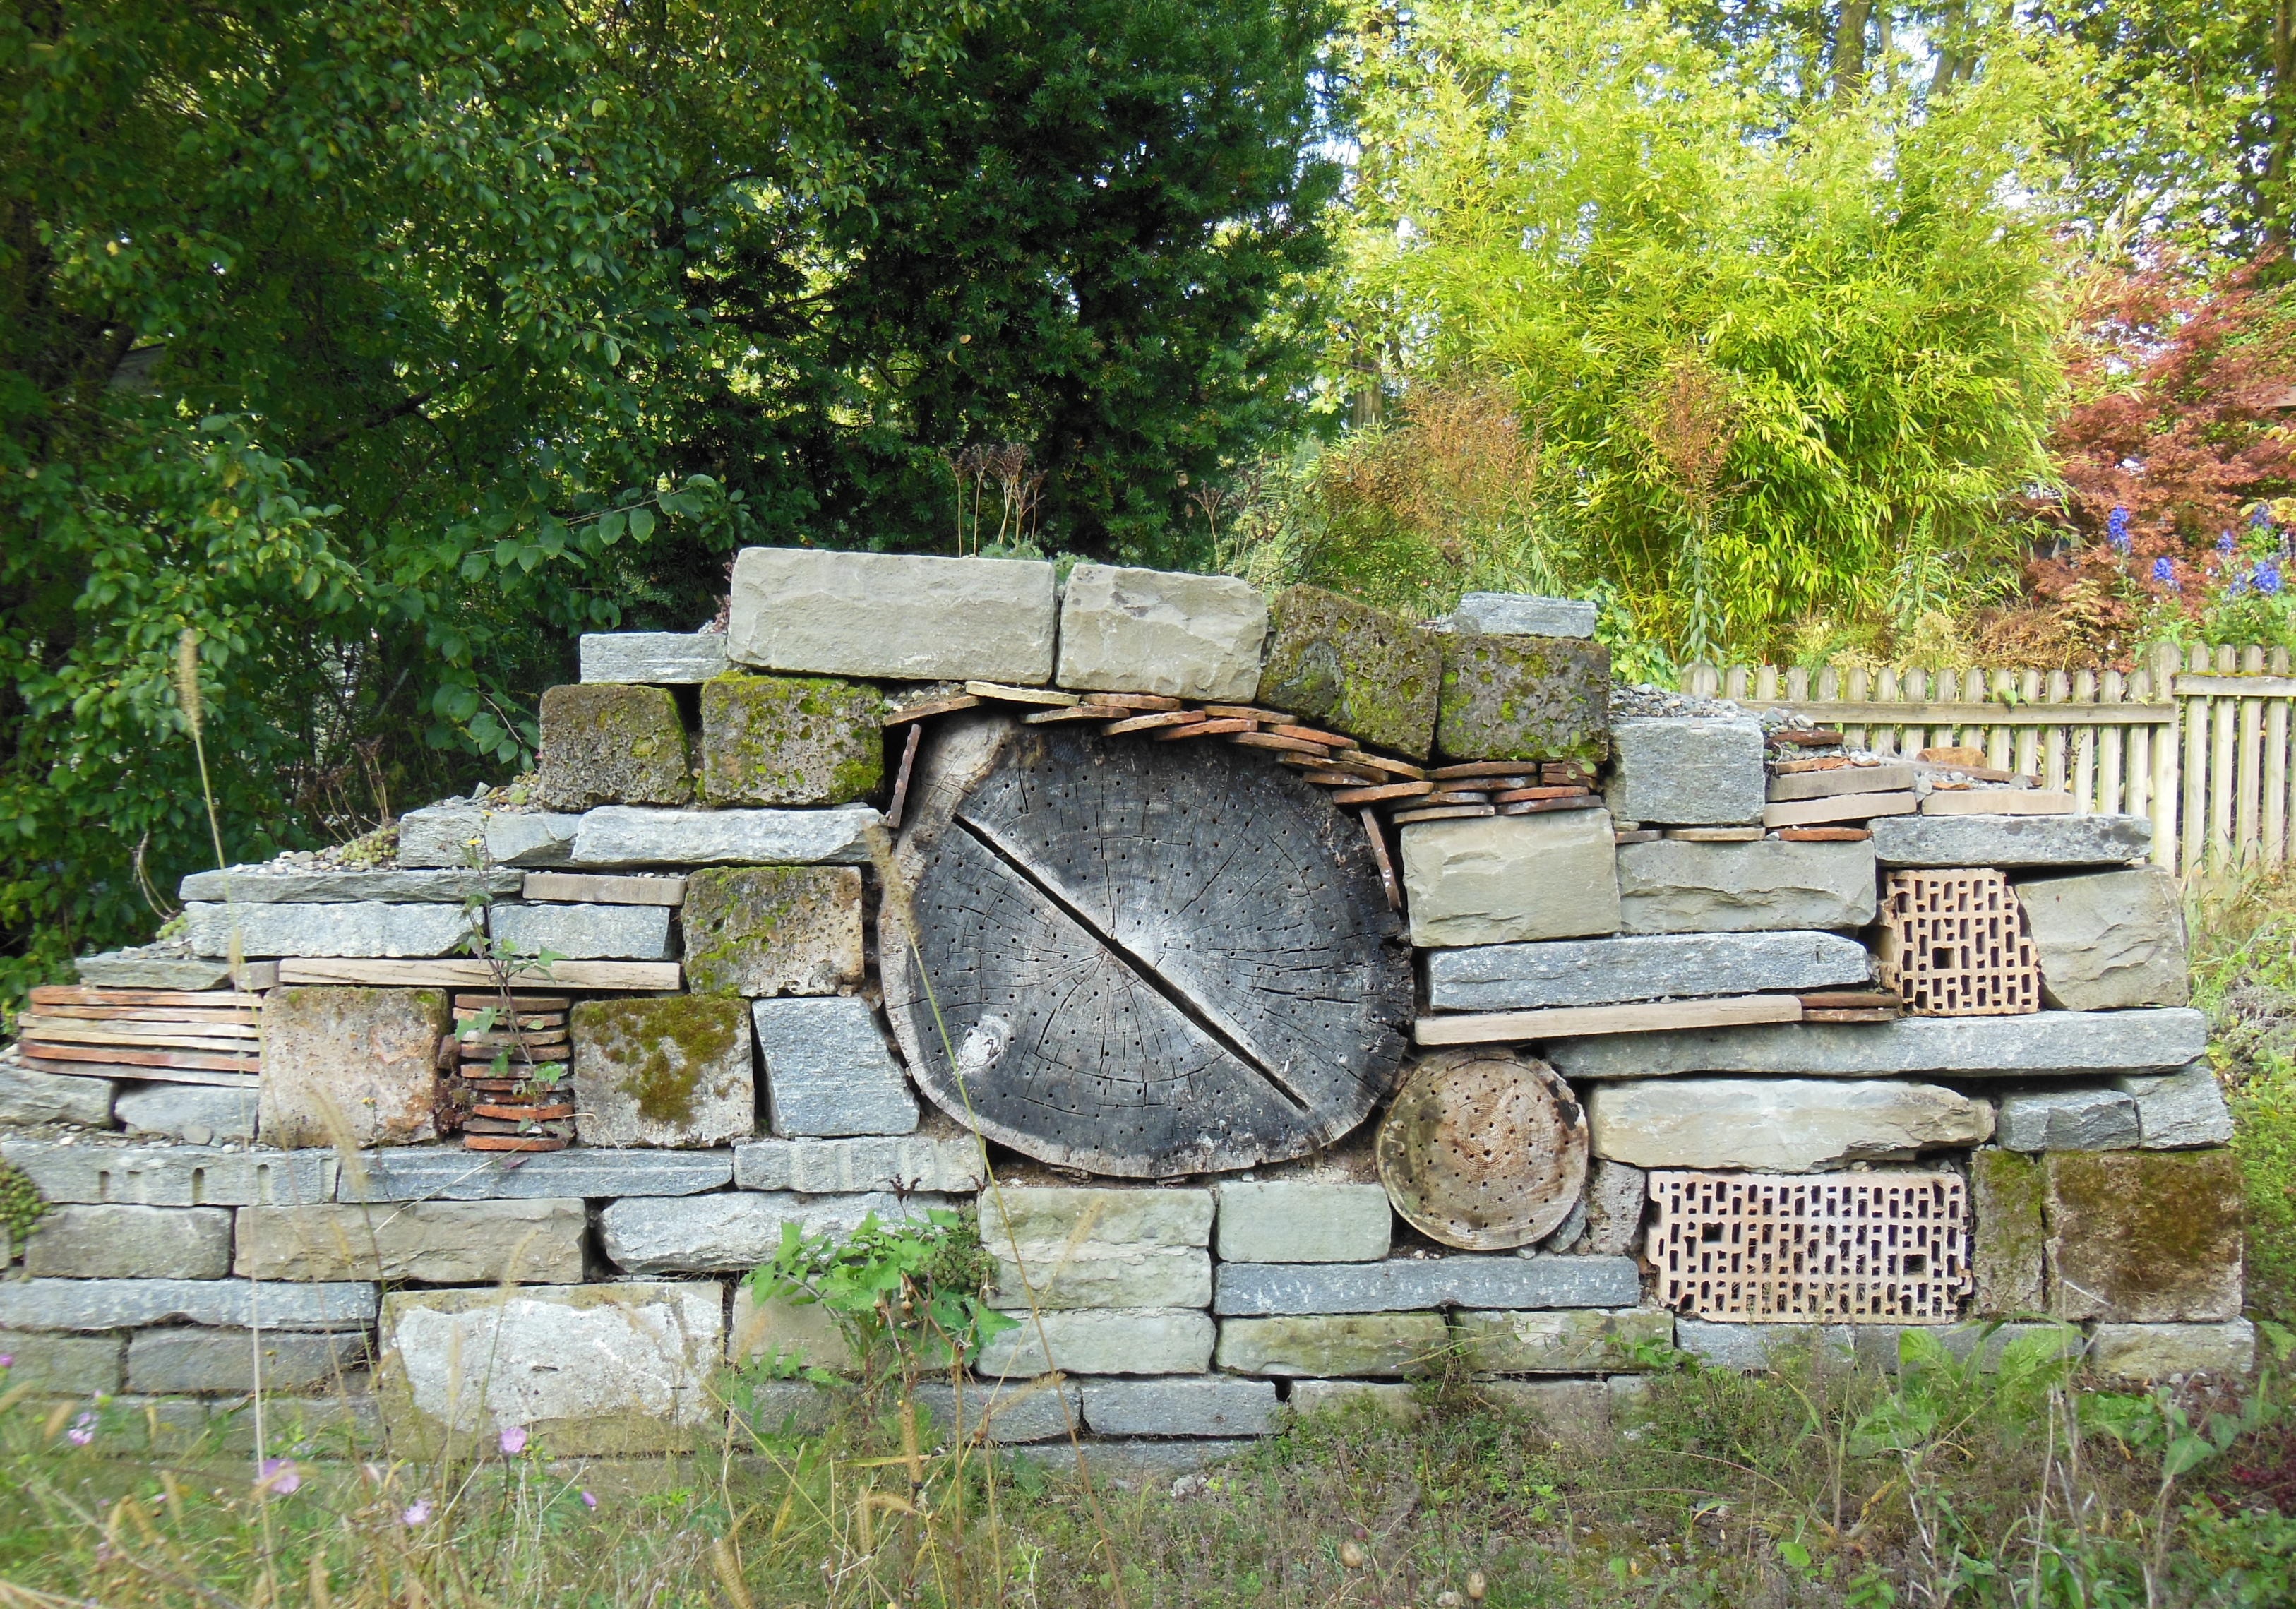
pond, cottage, backyard, stone wall, yard, insect hotel, lake constance, rural area, bee hotel, mainau island